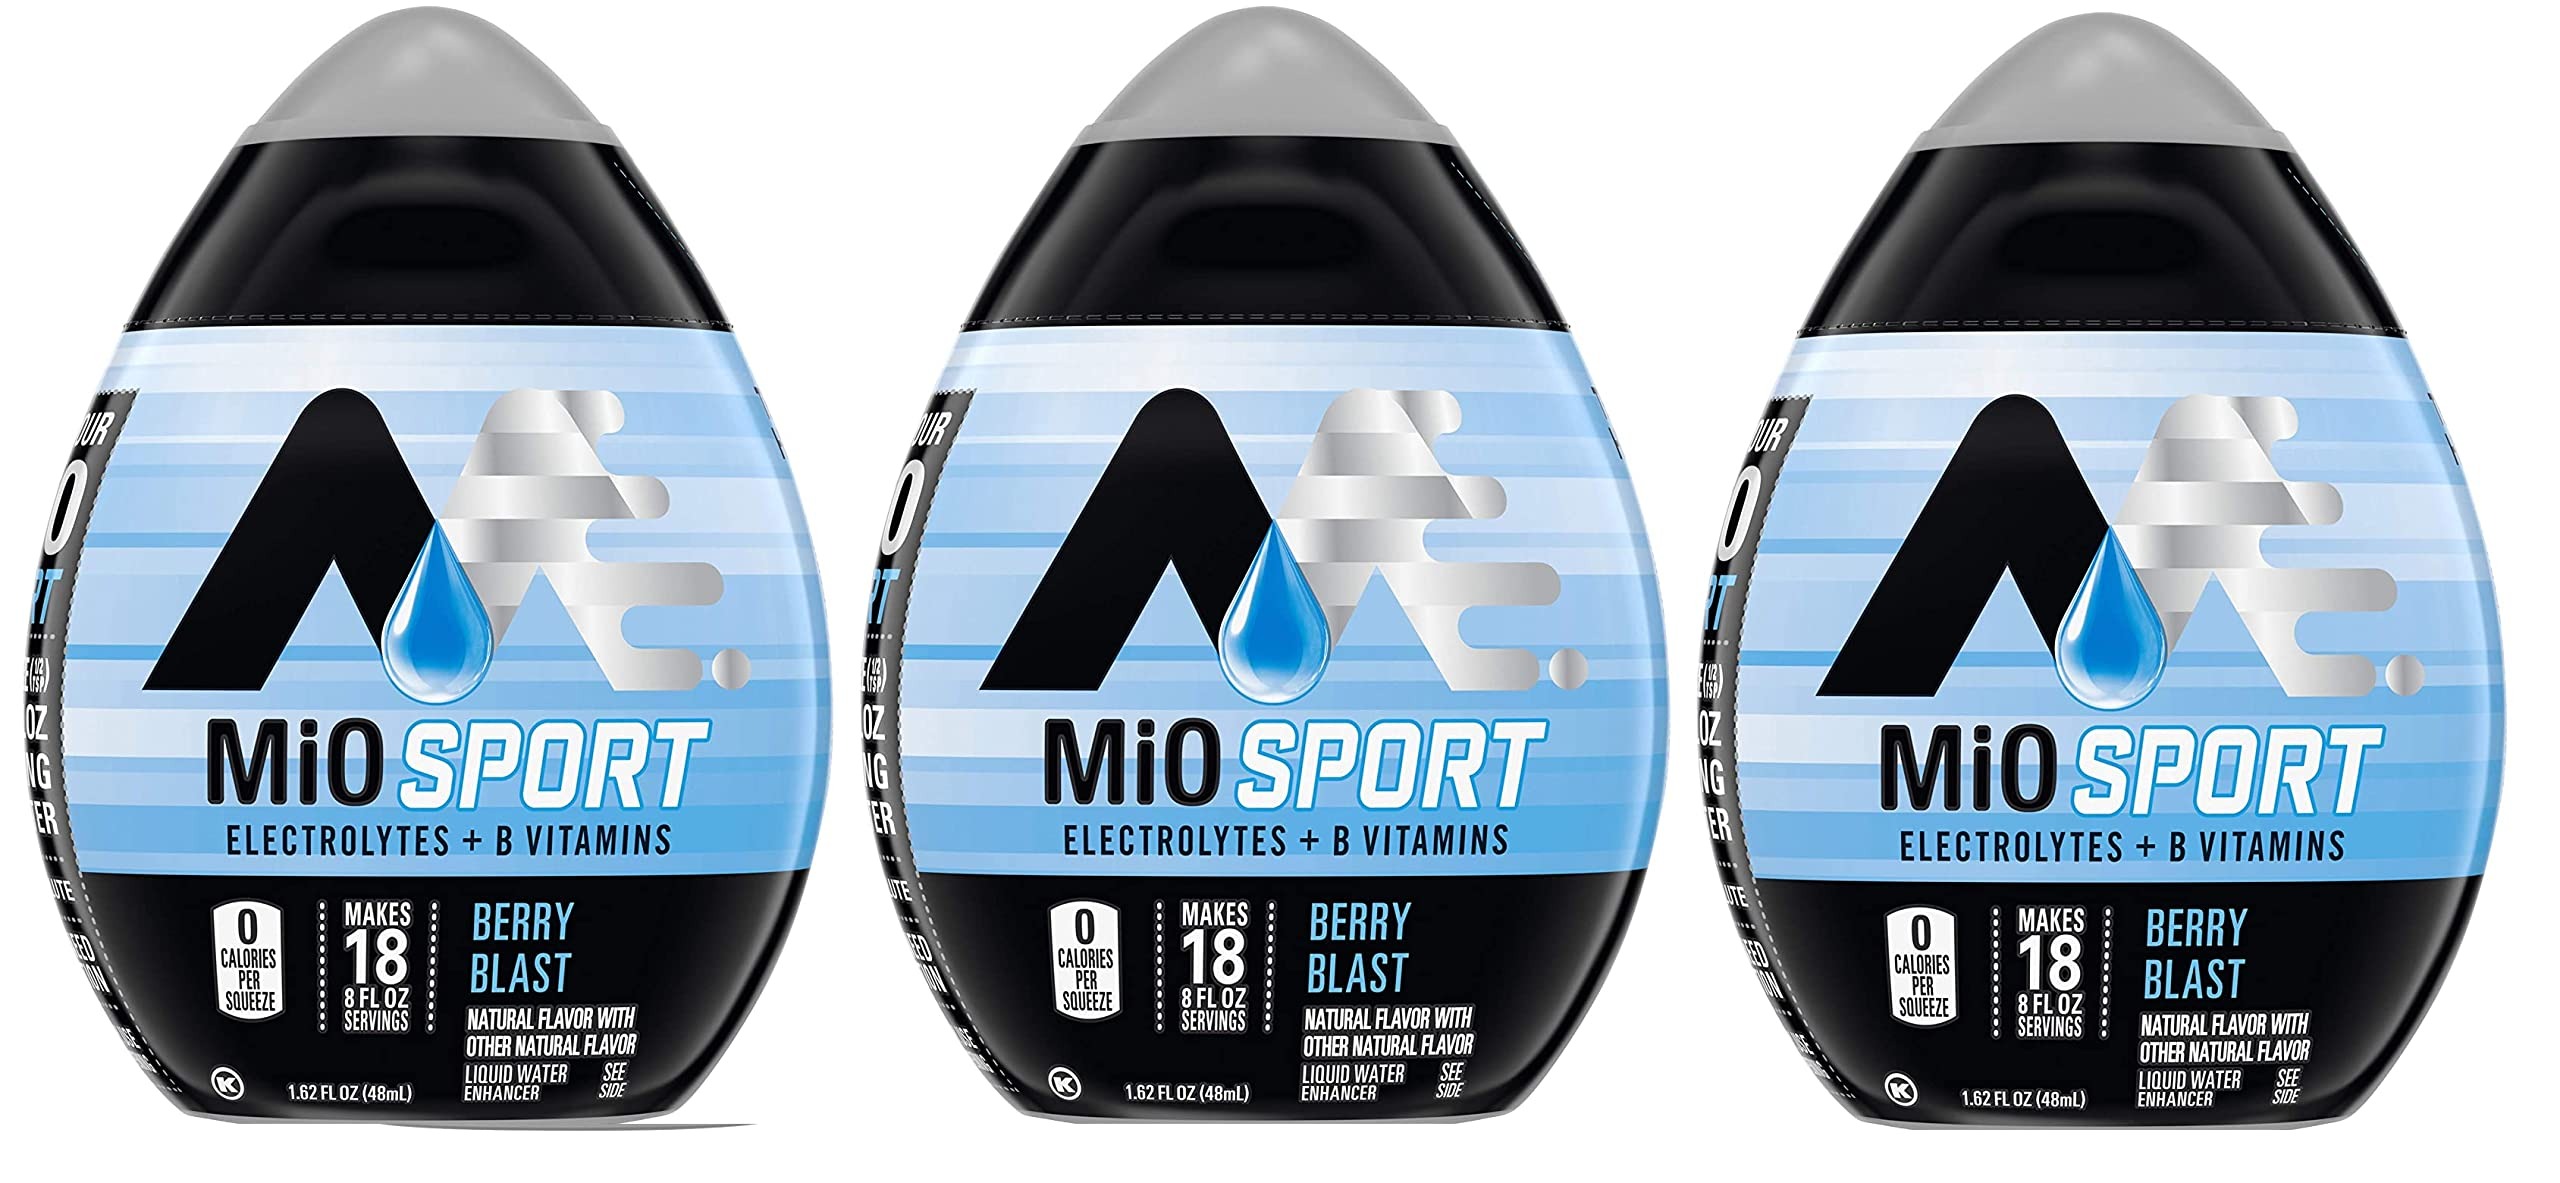
Item Name: MiO Sport Liquid Flavor Enhancer with Electrolytes and B Vitamins - 3 pack brought by Southwind Enterprises (Berry Blast)
Bullet Point 1: One squeeze. No spill. Quick and easy without the powdery mess.
Bullet Point 2: Made with natural flavors
Bullet Point 3: Bundle includes three 1.62 fl. oz. bottles of Water Enhancer
Bullet Point 4: B vitamins balance metabolism of carbohydrates, lipids, proteins and iron
Bullet Point 5: Electrolytes reduce cramps by regulating the fluid levels in your blood and calming nerve signals that regulate muscle contraction.
Product Description: Enhancing water improves tolerance for water intake to avoid dehydration during activities and warm weather.
Value: 4.86
Unit: Fl Oz

Price: 13.15